Liam Broady

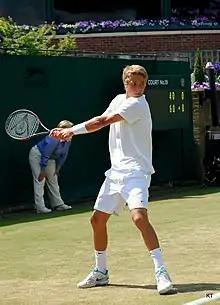
Broady playing at the 2011 Wimbledon Junior Championships

In 2005 Broady won the Natwest Dorset Open which marked the start of his career. In 2008, he was crowned European Masters under-14 champion in Orbetello, Italy – a title once won by Rafael Nadal.